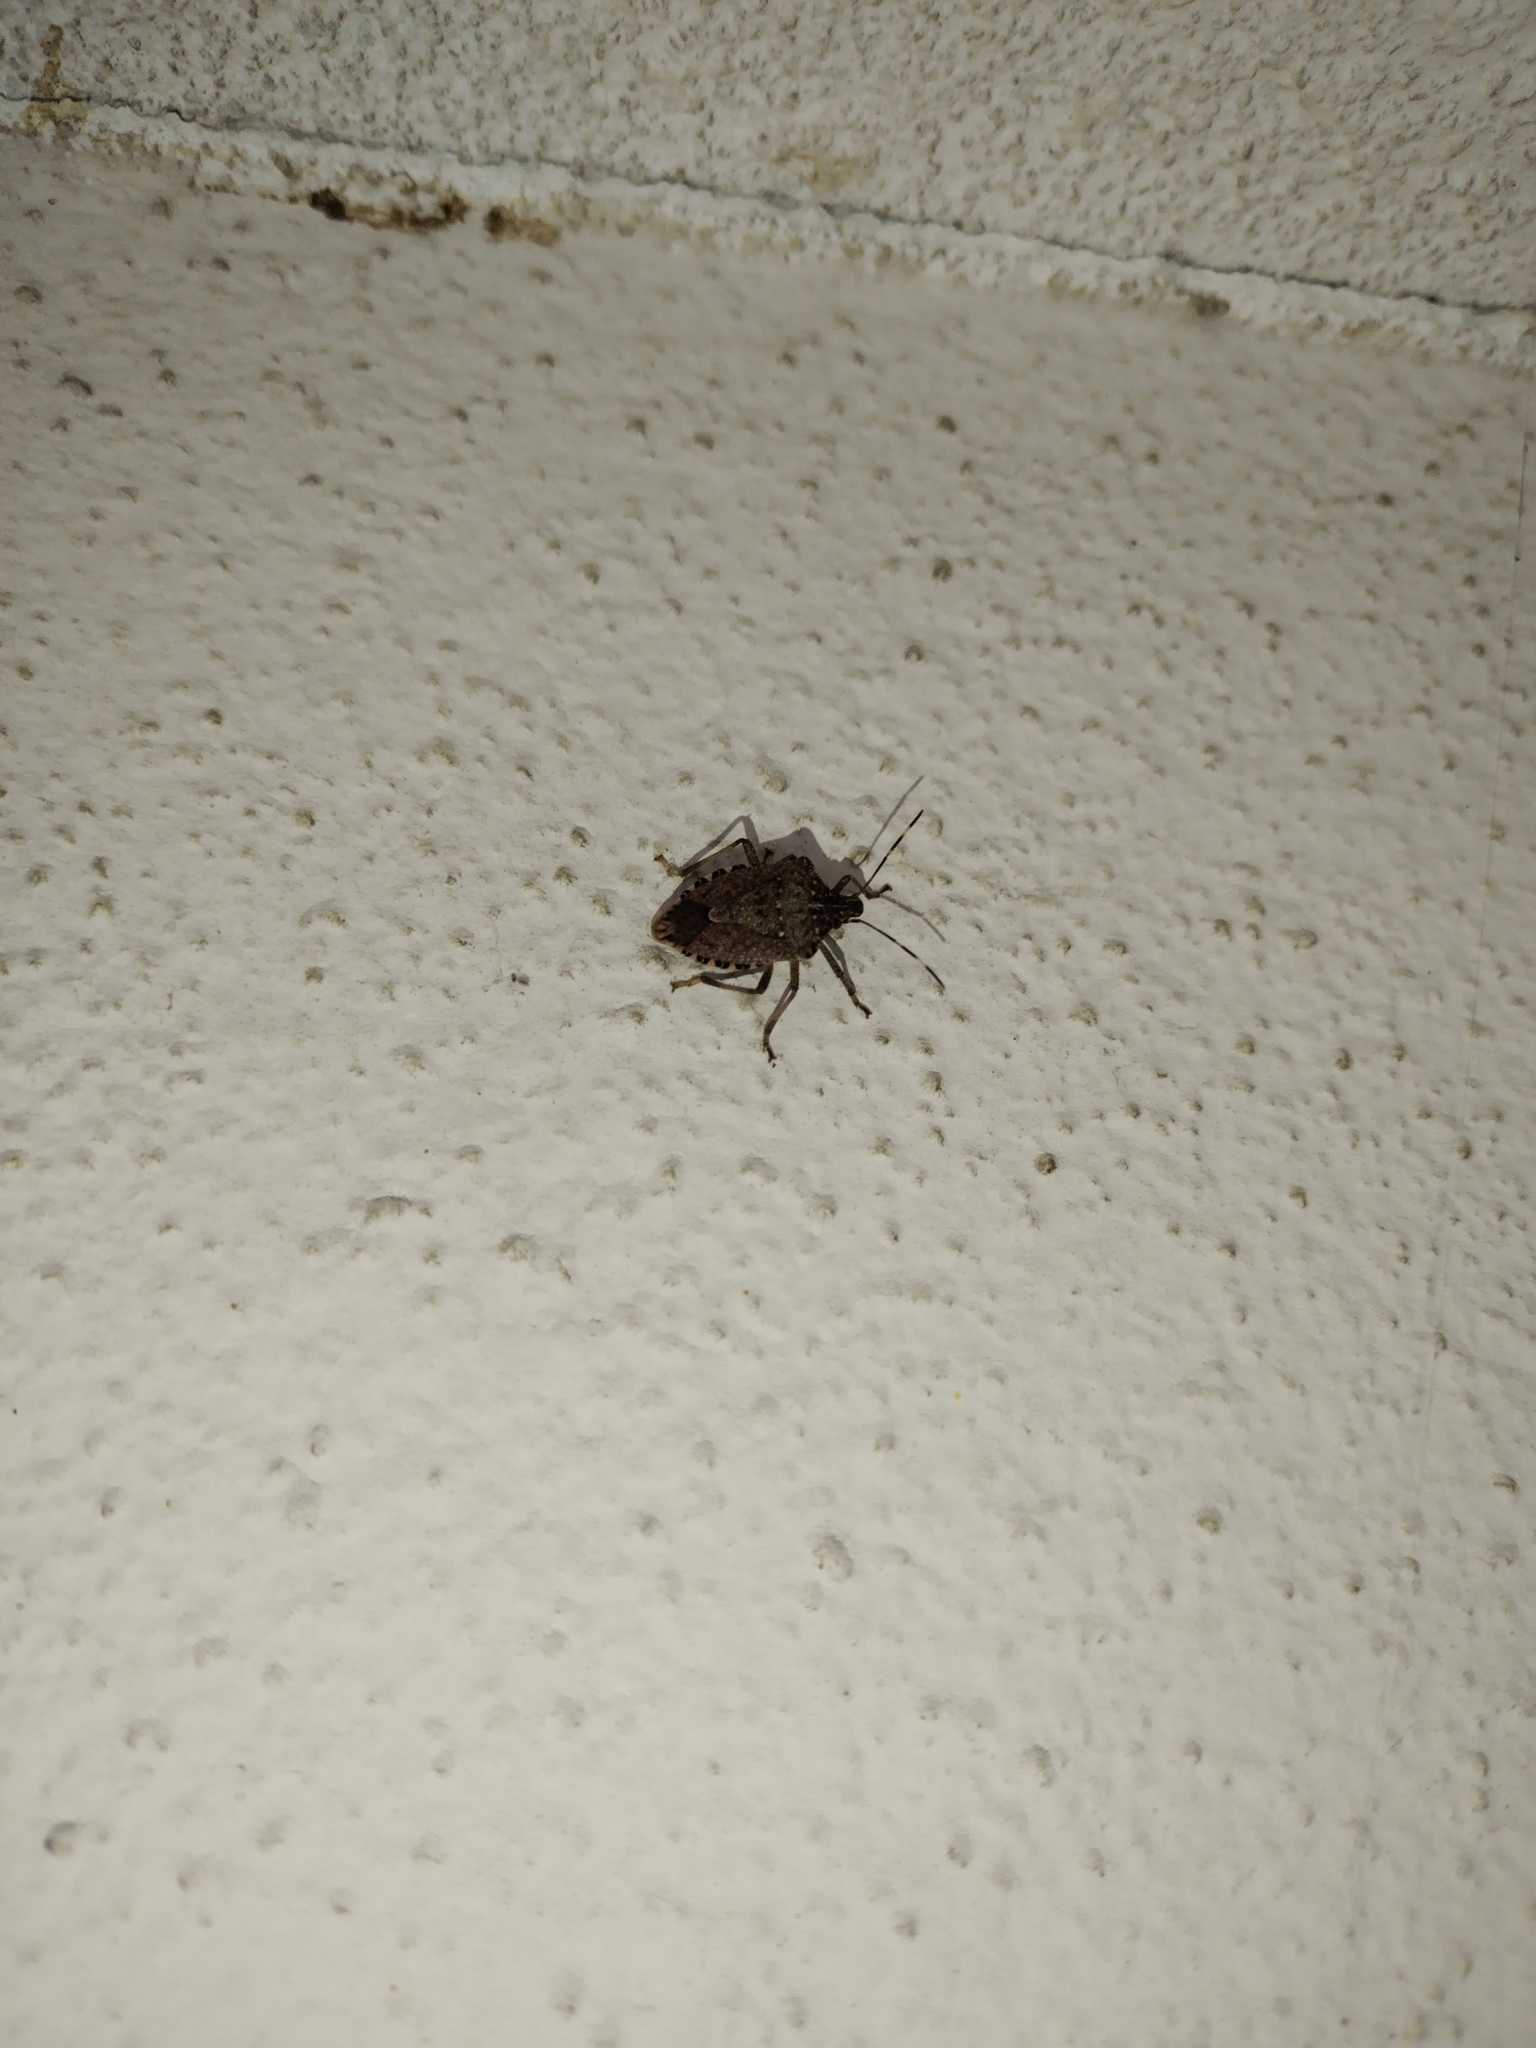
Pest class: stink_bug